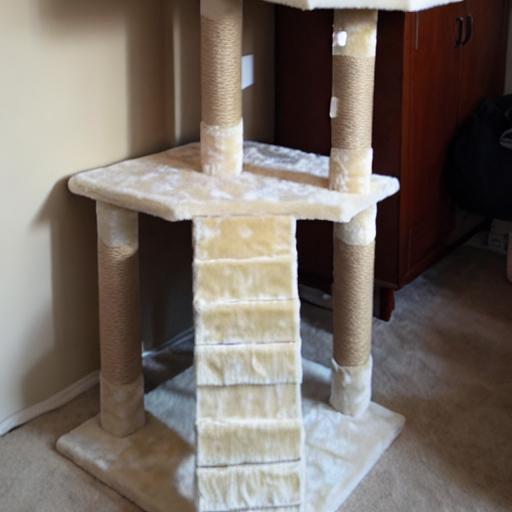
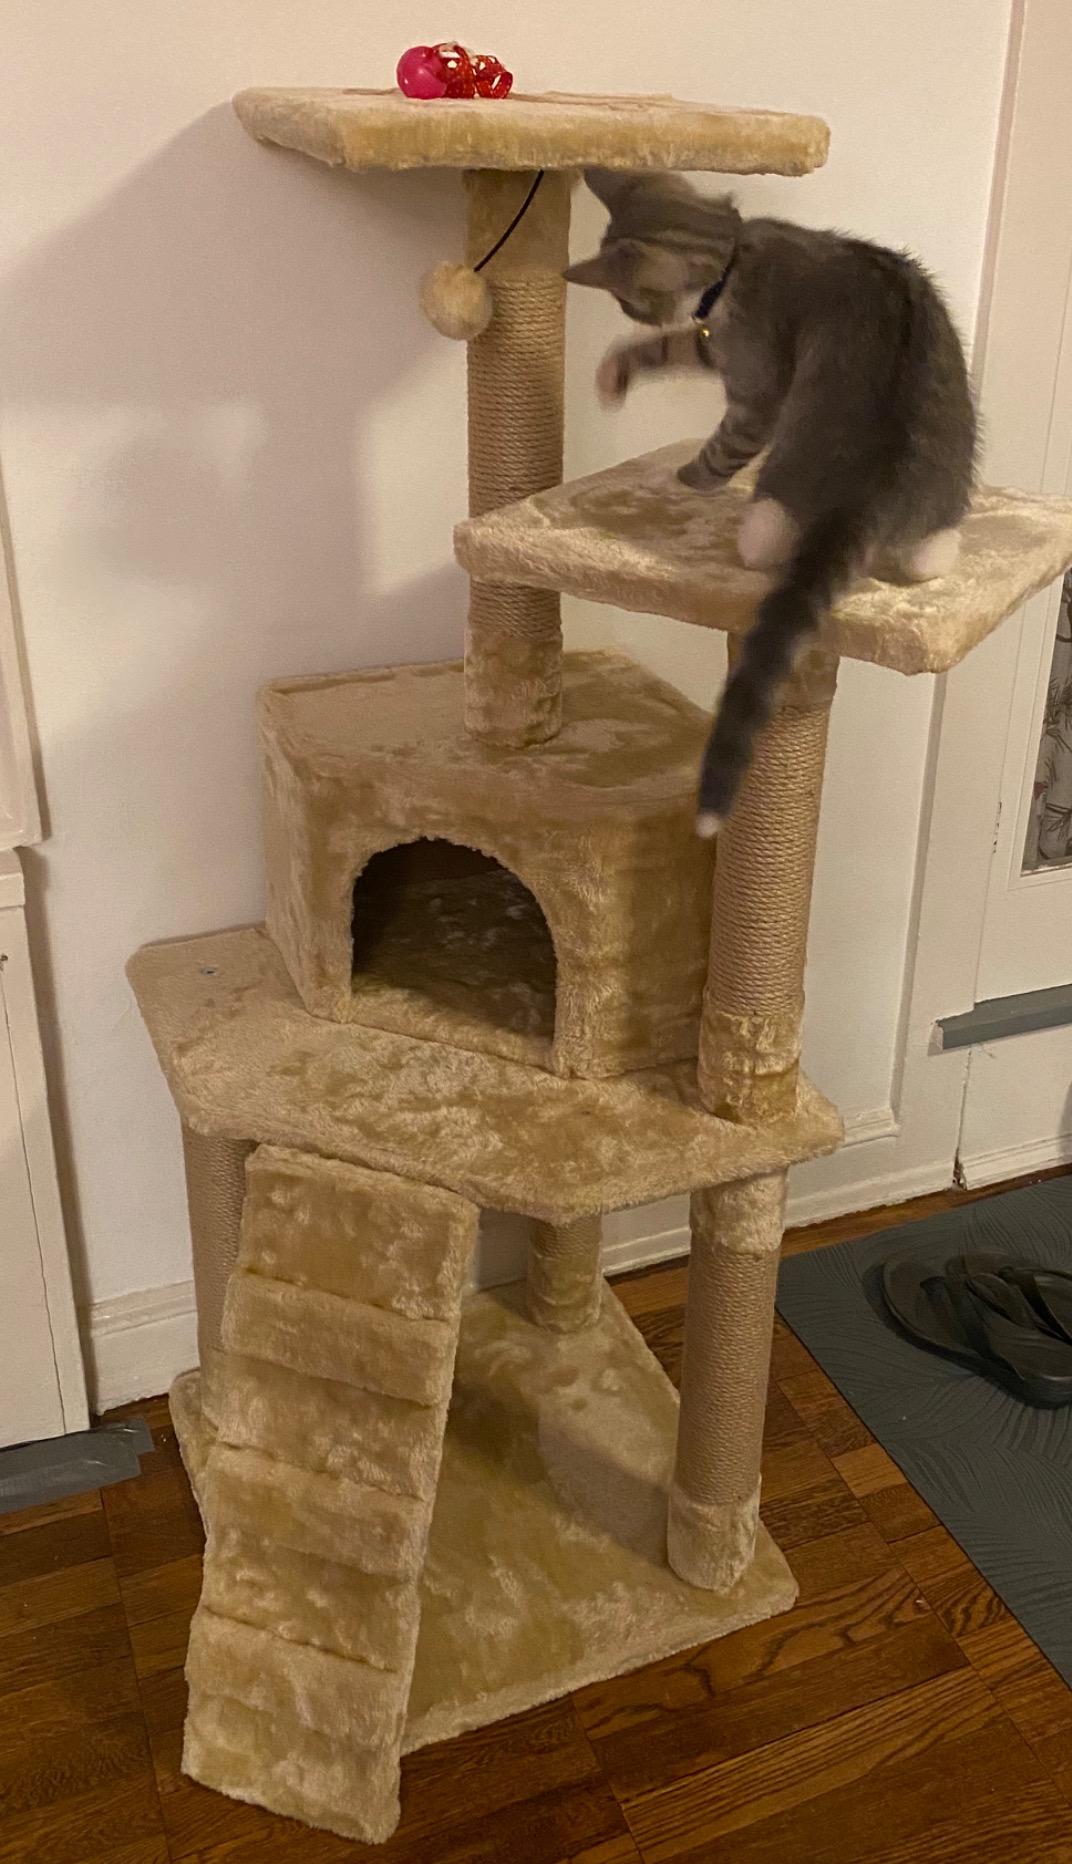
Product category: items_cat tree
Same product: no